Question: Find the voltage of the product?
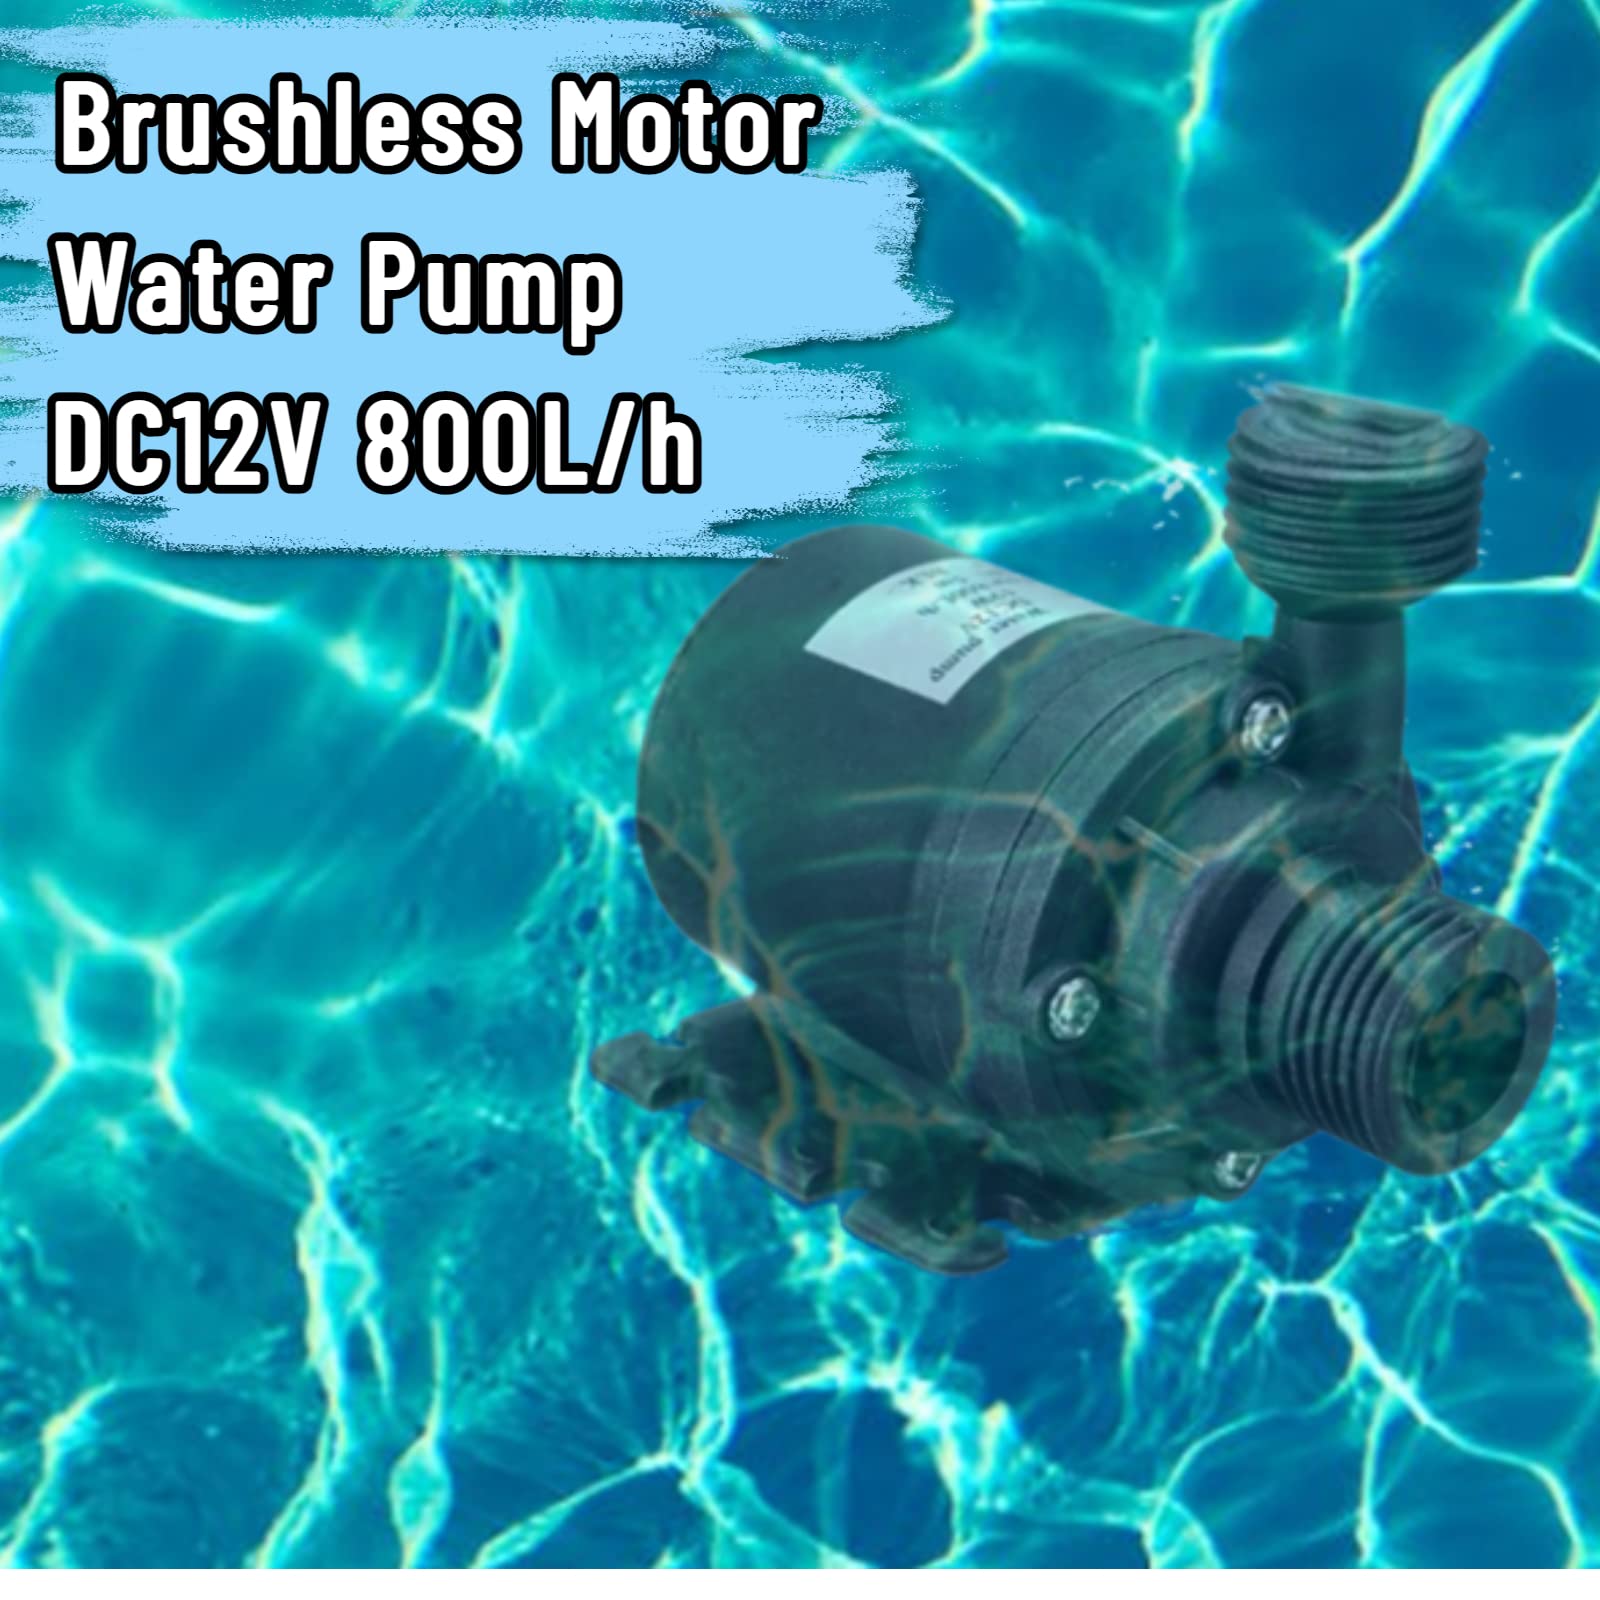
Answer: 12.0 volt